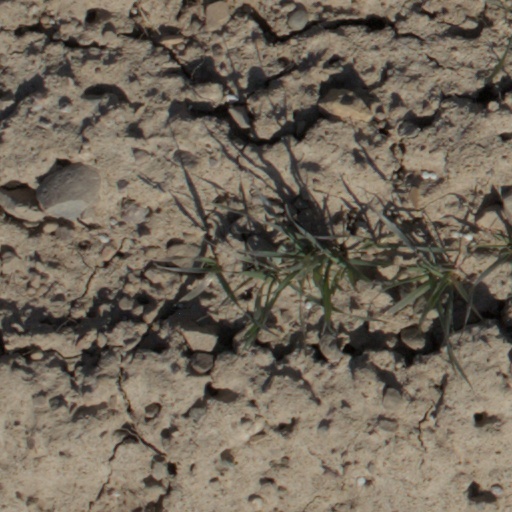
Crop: wheat